Artus Quellinus the Elder

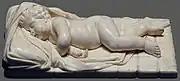
"Sleeping baby", ivory

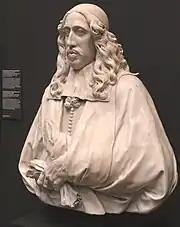
Bust of Grand pensionary Johan de Witt (1665)

Quellinus had brought back from Italy a new vision of the role of the sculptor. The sculptor was no longer to be an ornamentalist but a creator of a total artwork in which architectural components were replaced by sculptures. The church furniture became an occasion for the creation of large-scale compositions, incorporated into the church interior. Stylistically he introduced the classicizing Baroque style of François Duquesnoy (the so-called "la gran maniera greca") to his native Antwerp. He thus introduced into Flemish sculpture the Baroque style developed by François Duquesnoy, which was based on classical sculpture. This style was less expressive than the Baroque style of Gian Lorenzo Bernini, the main competitor of François Duquesnoy in Rome. Another influence on his work that mitigated Dusquesnoy's clacissistic tendencies was the realism of Johannes van Mildert and Lucas Faydherbe, two sculptors who had worked closely with Peter Paul Rubens.